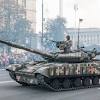
Label: T-64